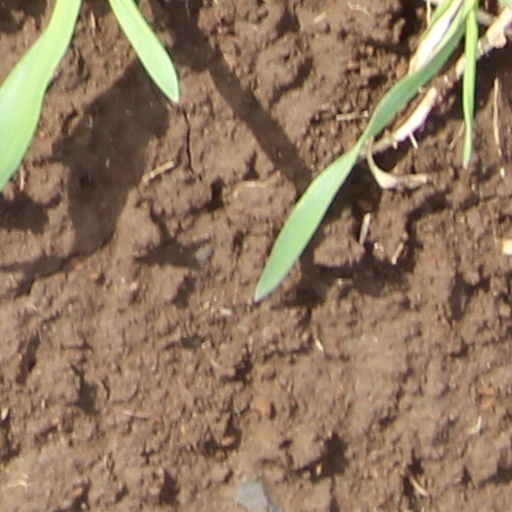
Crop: wheat